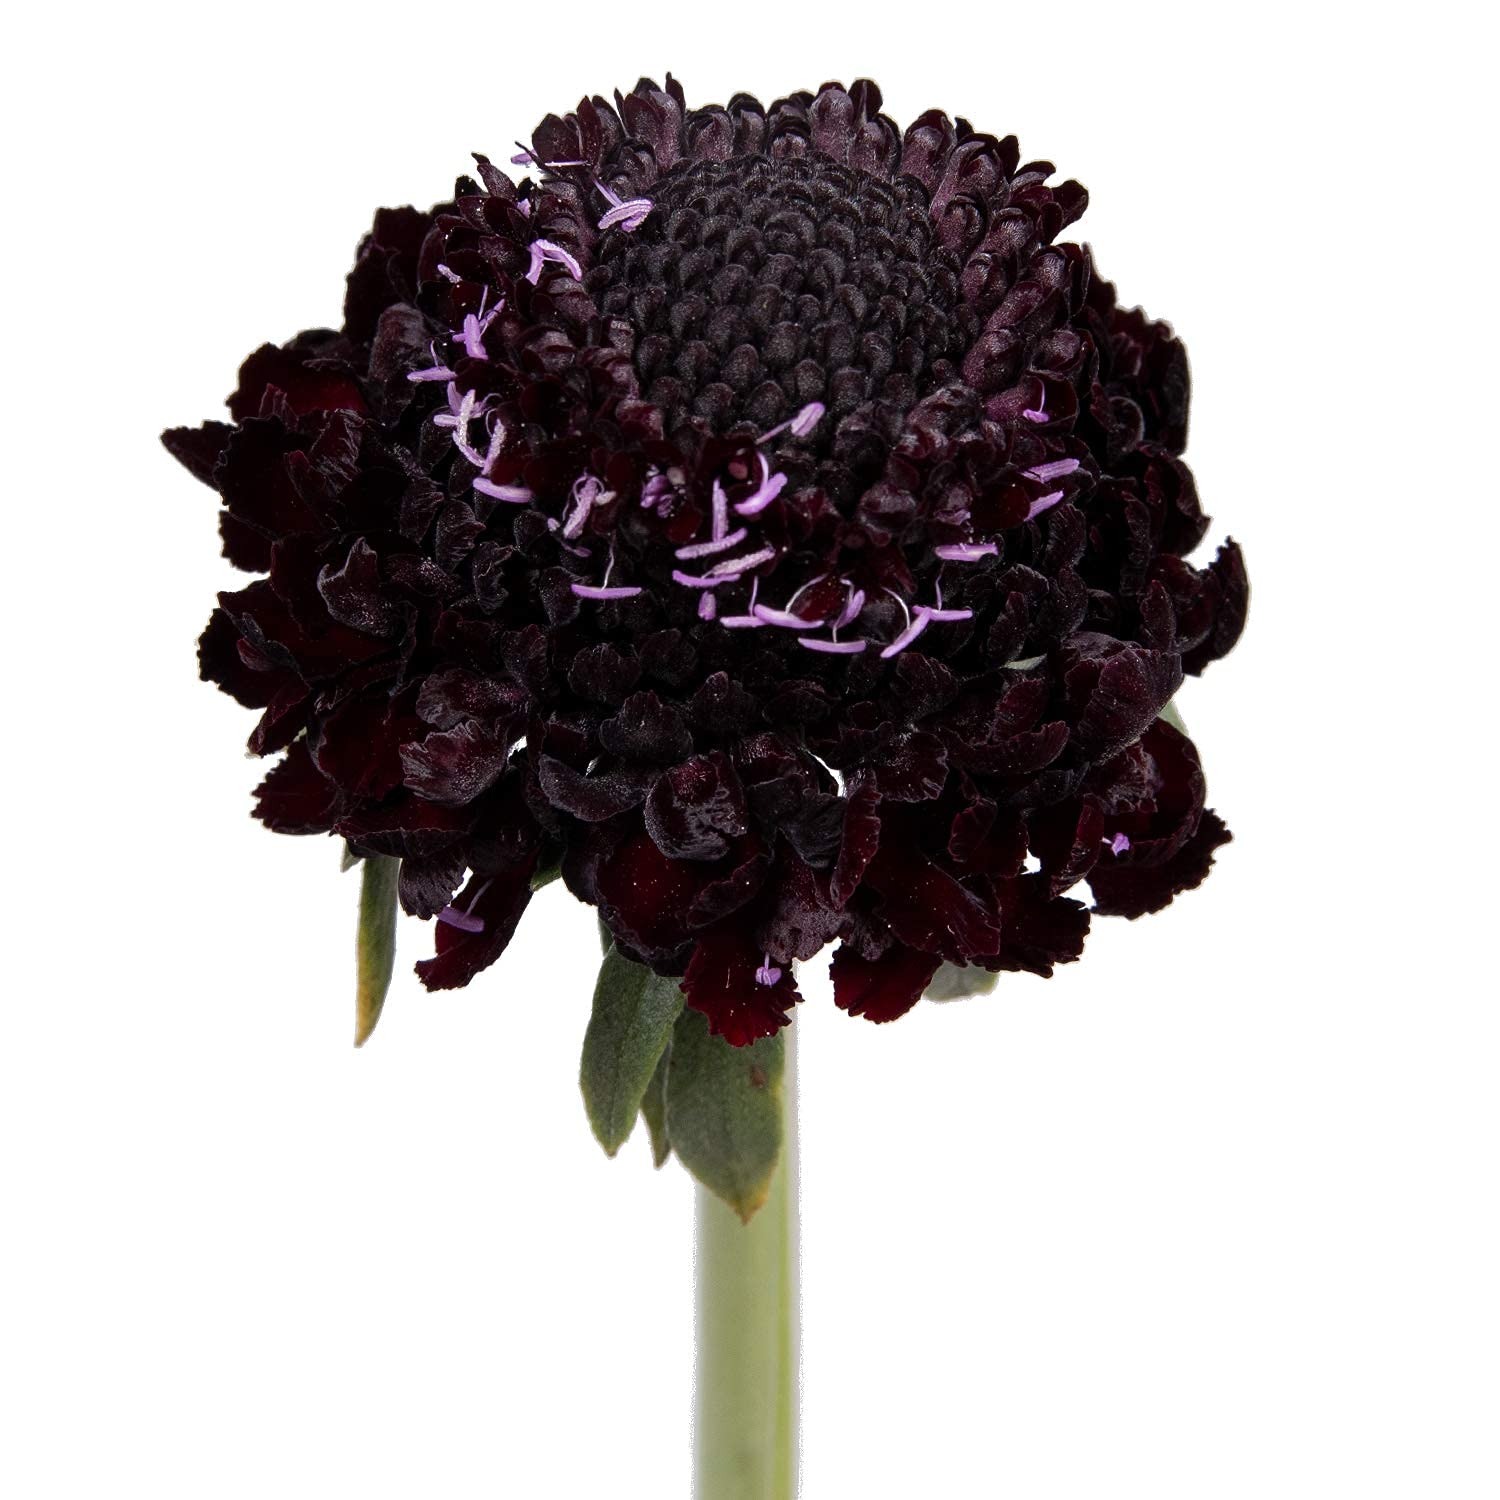
Item Name: Scabiosa Blackberry, 360 Stems
Value: 1.0
Unit: Count

Price: 390.98